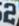
Number: 2